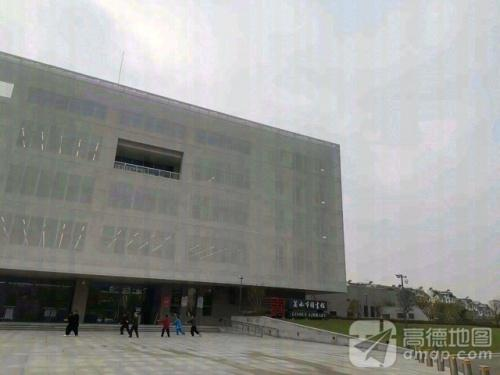
地标名称：丽水市图书馆
所在城市：丽水市·莲都区